Monolith (Space Odyssey)

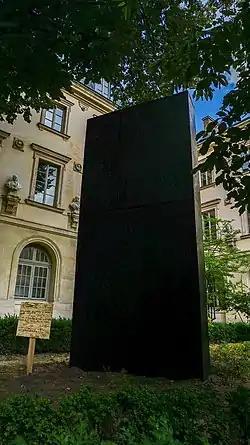
A replica monolith prop at École Normale Supérieure in Paris, 2020

In Arthur C. Clarke's "Space Odyssey" series, Monoliths are machines in black cuboids whose sides extend in the precise ratio of 1 : 4 : 9 (1 : 2 : 3) built by an unseen extraterrestrial species whom Clarke dubbed the Firstborn and who he suggests are the earliest highly intelligent species to evolve in the Milky Way.